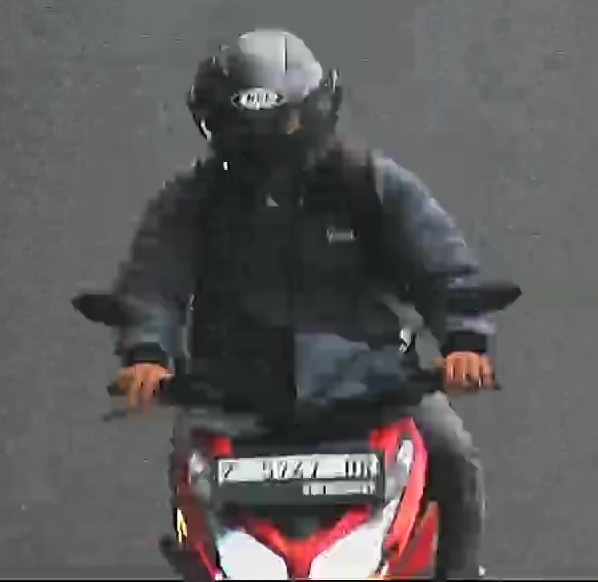
person-with-helmet: 1
person-without-helmet: 0